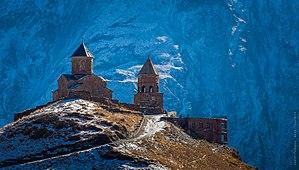
L’Église de la Trinité de Guerguéti est le nom d'une église du XIVᵉ siècle située près du village de Guerguéti en Géorgie, au-dessus de la ville de Stephantsminda. Elle est sur la rive droite de la rivière Tchkheri, un affluent du fleuve Terek, à une altitude de 2 170 m au pied du Mont Kazbek.